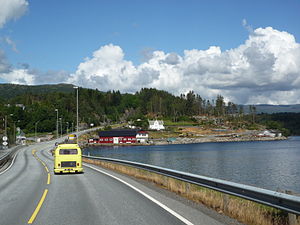
Skjoldafjorden
Europavej E134 går helt nede ved havet på et kort stykke ved Skjold i Vindafjord.
Skjoldafjorden er en del af Hervikfjorden og Boknafjorden på grænsen mellem kommunerne Tysvær og Vindafjord i Rogaland fylke i Norge. Denne del af fjorden starter nord for Borgøya og går ret mod nord til landsbyen Skjold.